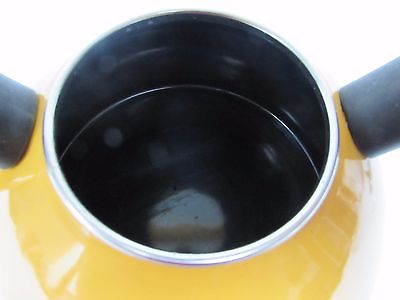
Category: kettle